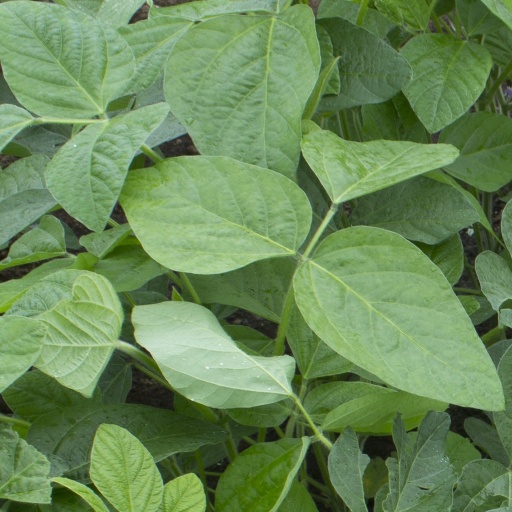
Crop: soybean